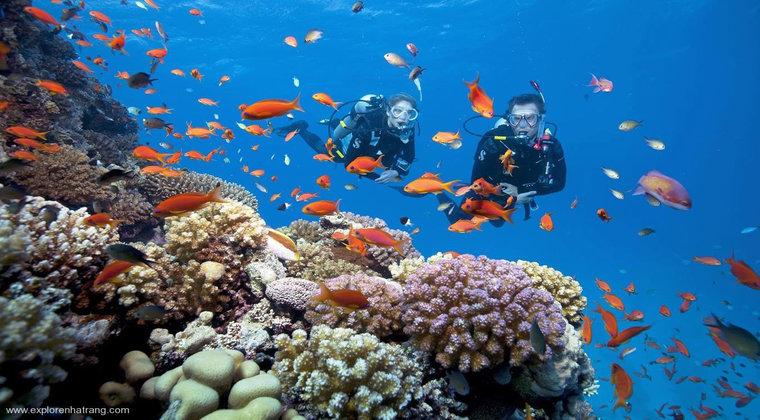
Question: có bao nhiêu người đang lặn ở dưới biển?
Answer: hai người